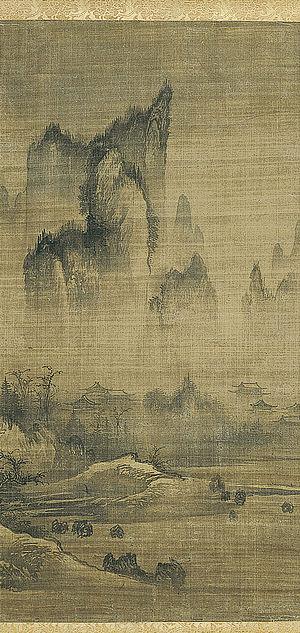
La peinture, en Corée, une forme de l'art coréen particulièrement remarquable, se manifeste sous les formes les plus diverses, depuis les antiques peintures murales, préservées dans les tombes du royaume de Koguryo, les bannières bouddhiques aux couleurs intenses, les peintures de lettrés à l'encre, les paravents décoratifs, jusqu'à la peinture telle qu'elle est pratiquée dans l'art contemporain. La peinture moderne coréenne intègre, par ailleurs, les œuvres des artistes coréens, sur tout le territoire de la Corée, Corée du Nord et Corée du Sud et au sein de la diaspora coréenne dispersée dans le monde.
An Gyeon, surnoms d'artiste : Hyeonndongja et de courtoisie Gado est un peintre coréen, membre du Bureau des Arts, du début du XVᵉ siècle, dans les premiers temps de la dynastie Joseon. Né à Jigok, près de la ville de Seosan, il a fait partie de la dohwaseo, l'académie des peintres officiels à la cour royale. Il a été actif de 1440 à 1470.